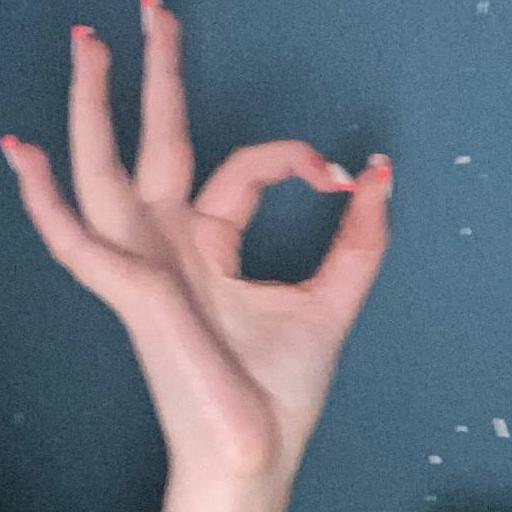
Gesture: ok